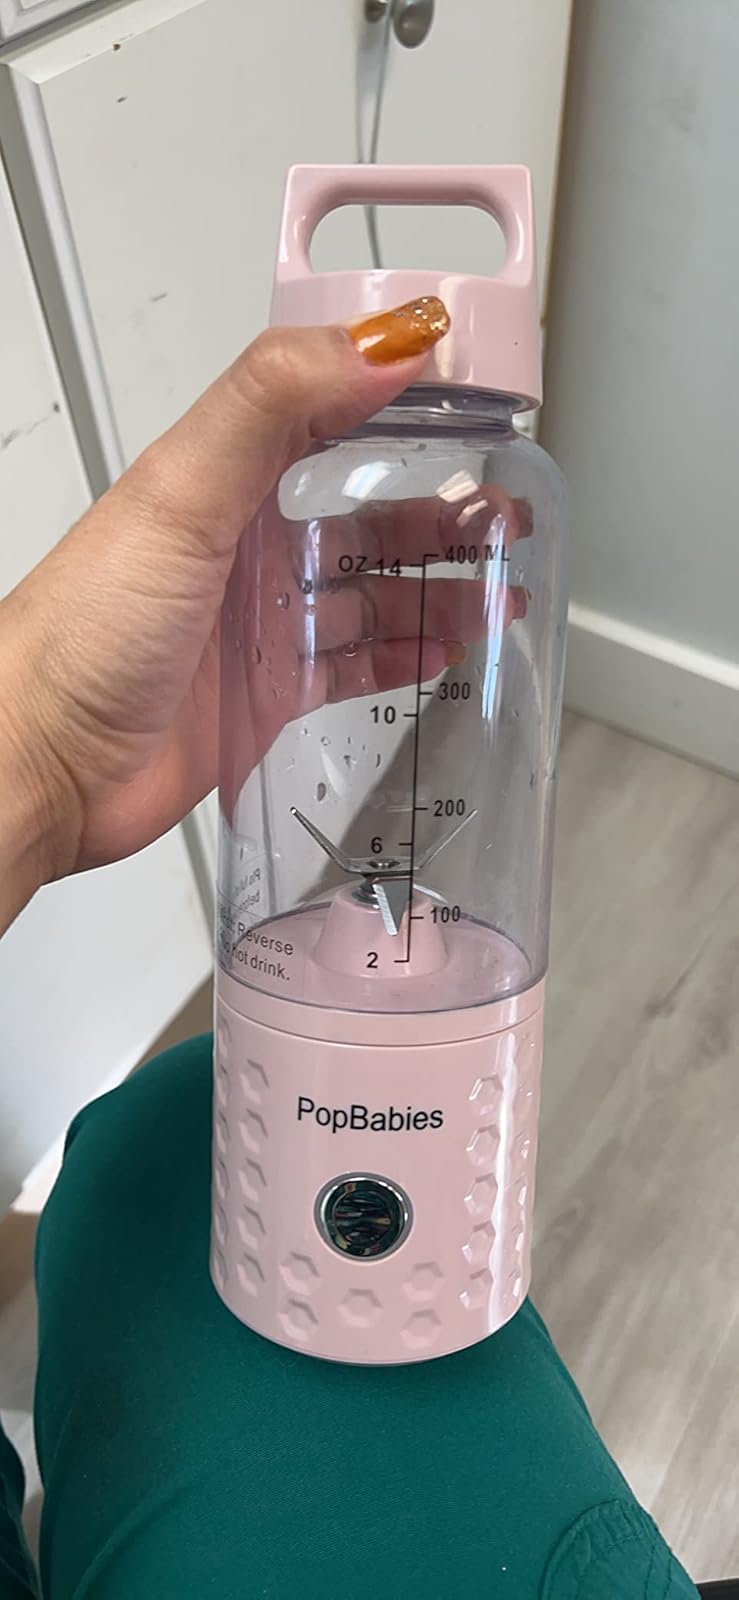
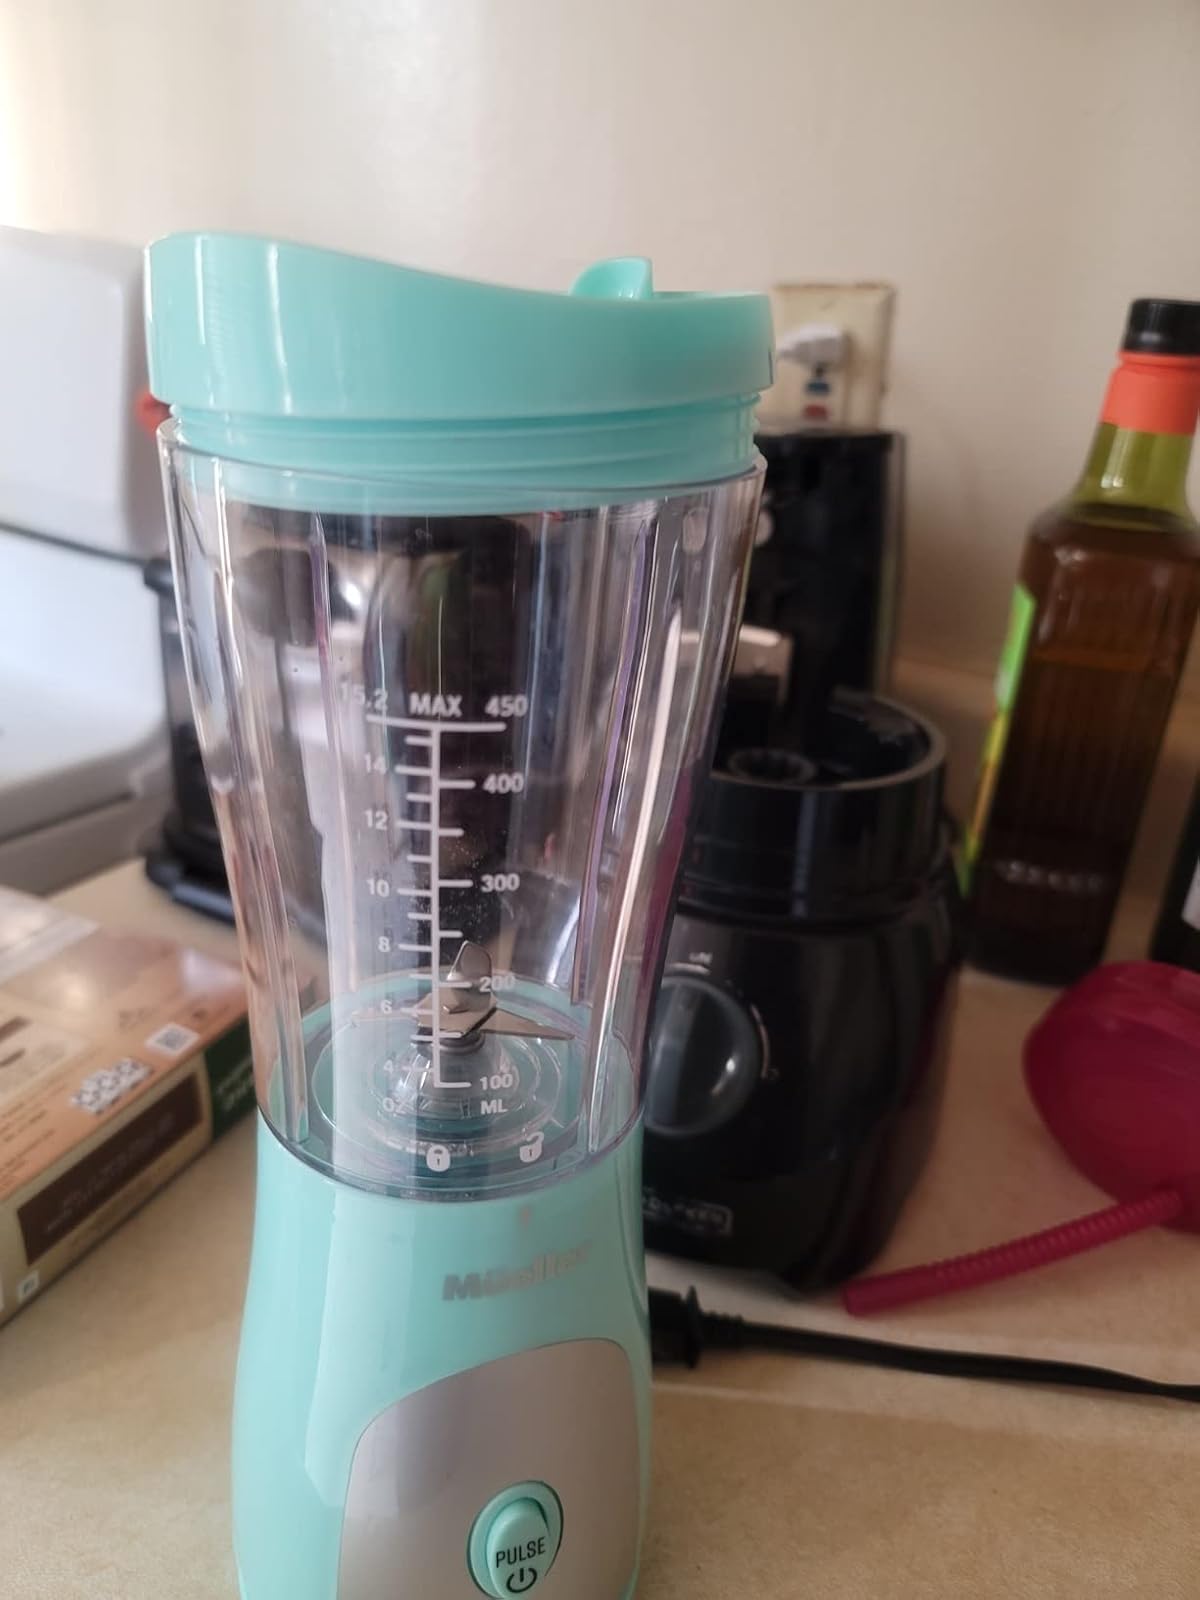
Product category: items_blender
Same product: no